Anne Marie Carl-Nielsen

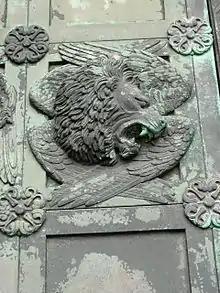
The lion of St Mark from the door of Ribe Cathedral

In 1904, Anne Marie created the three doors of Ribe Cathedral ('). Also in 1904, her mother died. In 1907, she shared first prize in a competition for a monument to physician Niels Ryberg Finsen and won first prize in Neuhausen's competition for "A Woman Weeding". She created sketches for six reliefs for the King Steps at Christanborg's Castle (').